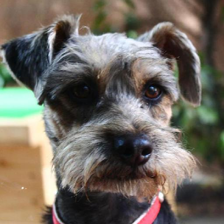
Label: animals